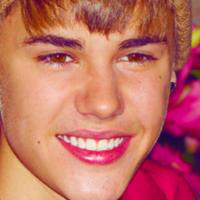
Age group: age 11-20